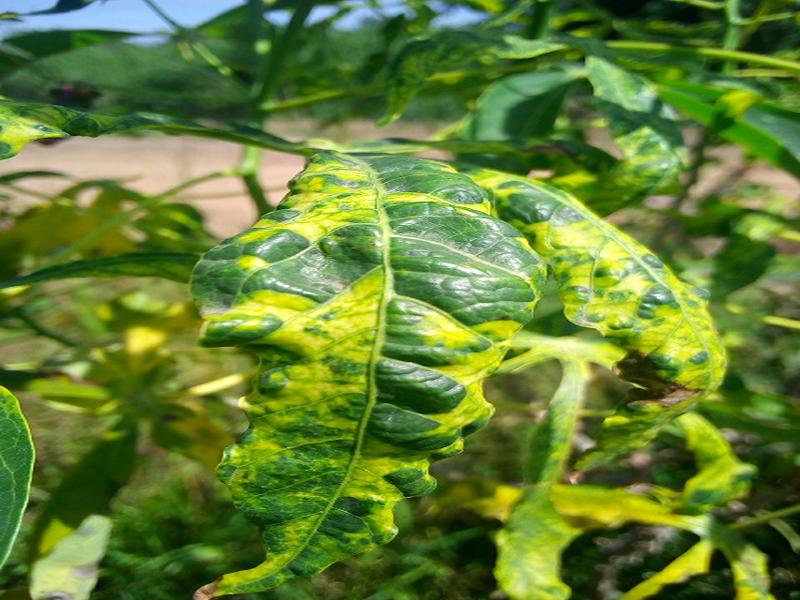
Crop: cassava
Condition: mosaic_disease